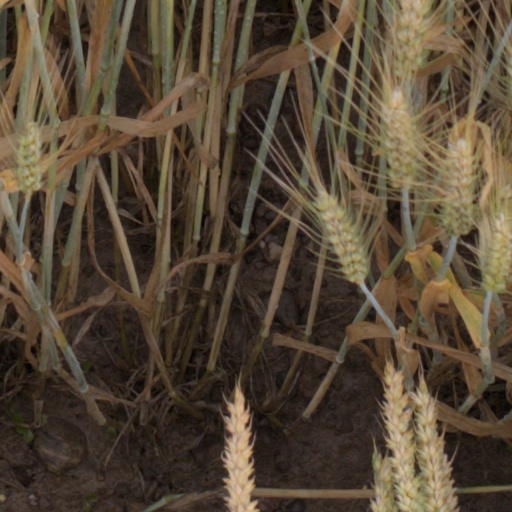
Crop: wheat